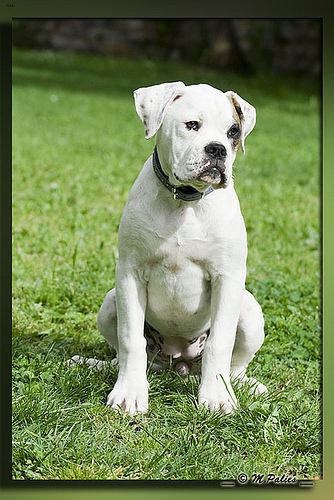
Breed: american bulldog